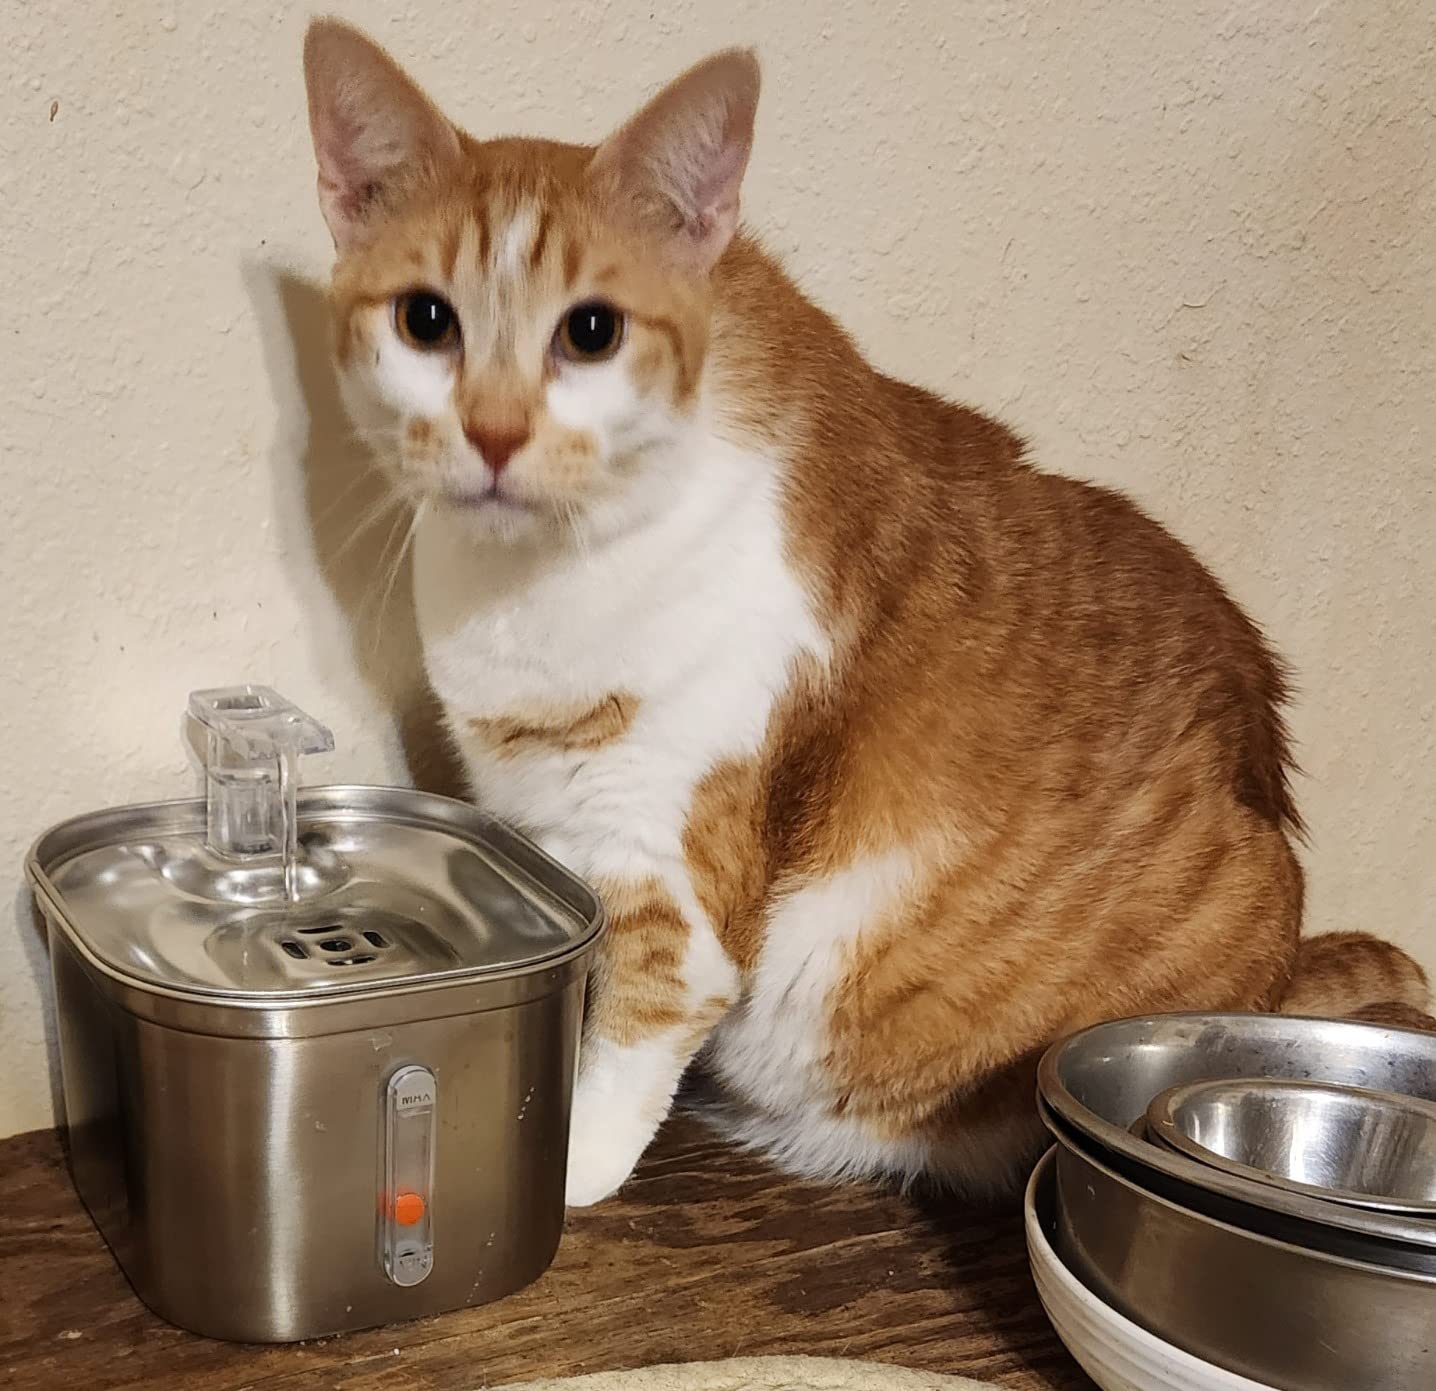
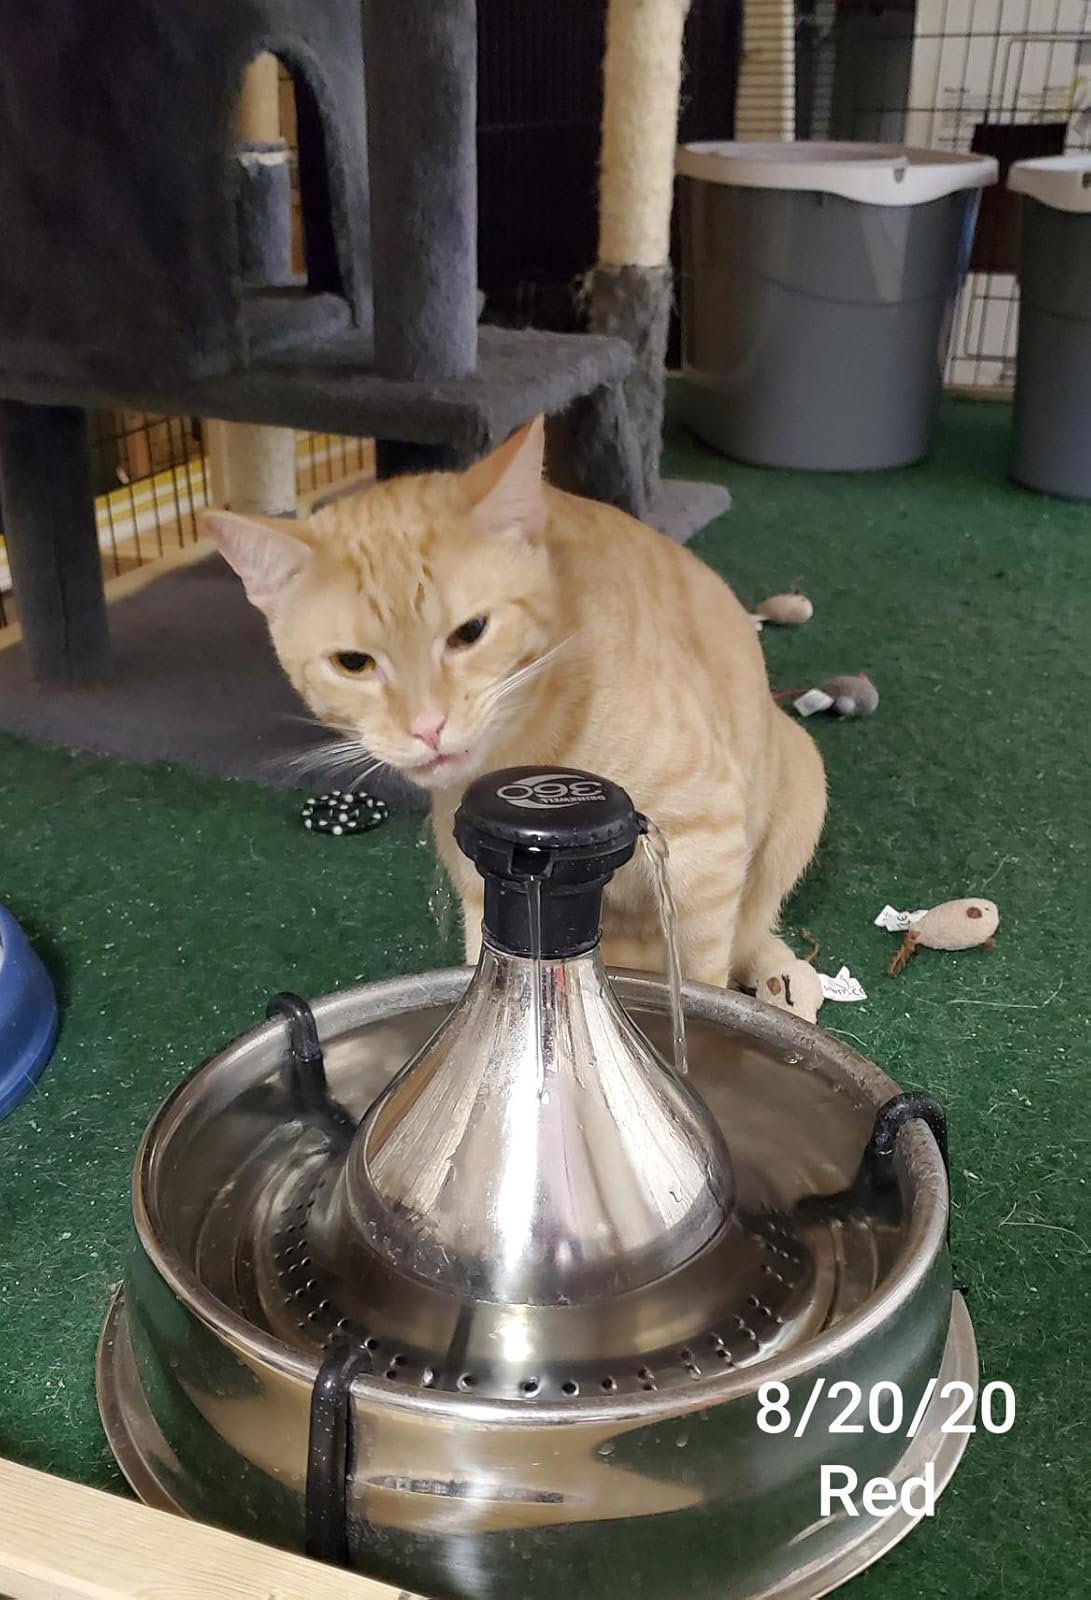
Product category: items_bowl
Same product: no